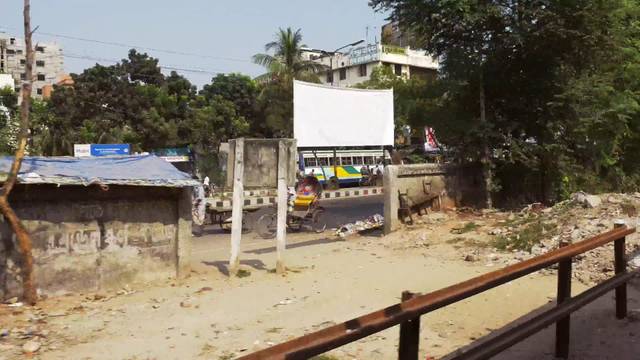
Region: Bangladesh
Coordinates: 23.75, 90.414